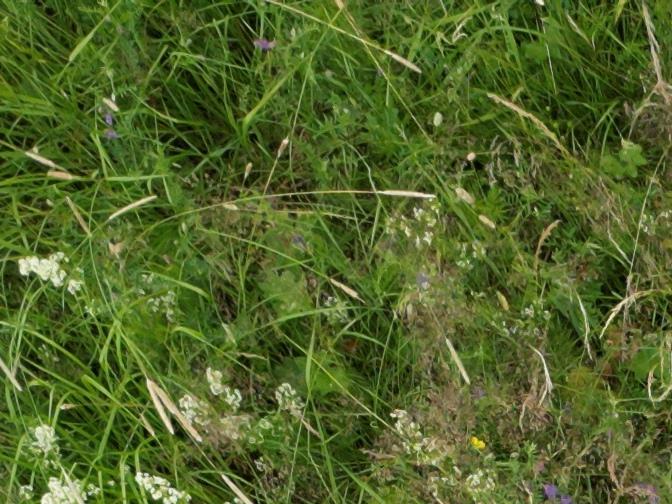
Flowers visible: yarrow flowers, yarrow flowers, yarrow flowers, yarrow flowers